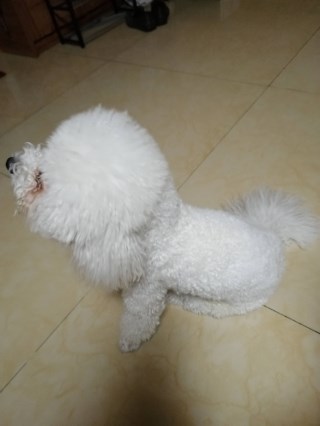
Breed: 3083-n000117-Bichon_Frise